Episcopal Palace, Vienna

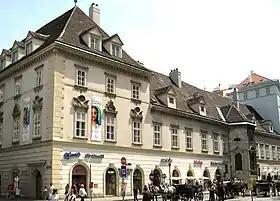
Episcopal palace of Vienna

The Episcopal Palace (German: "Erzbischöfliches Palais") in Vienna, Austria is the seat of the Archbishop of Vienna. It is located in the centre of the city next to St. Stephen's Cathedral.